Sherrie Wolf

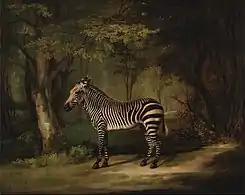
"Zebra" by George Stubbs

Wolf's work is known for its postmodernism approach of appropriating elements from classical art alongside her own work. She often uses historical art as the background to boldly colored still lives. One commentator noted that by placing realistically portrayed flowers, fruit, and vases of water before reproductions of Vermeer, it was difficult to decide whether the Old Master paintings were to be read as actual backdrop, or simply as paintings used as backgrounds.